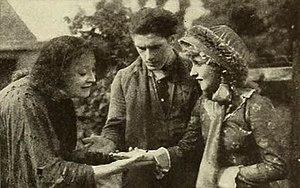
The Light in the Clearing est un film américain réalisé par T. Hayes Hunter et sorti en 1921.
A. Edward Sutherland est un réalisateur américain, né le 5 janvier 1895 à Londres, mort le 31 décembre 1973 à Palm Springs, Californie.